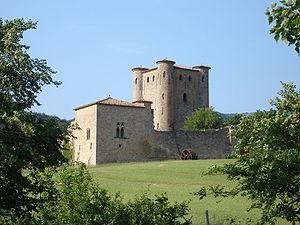
France, Aude, Château d'Arques
Le château d'Arques est une ancienne maison forte, de la fin du XIIIᵉ siècle, qui se dresse sur la commune d'Arques dans le département de l'Aude en région Occitanie.
Cet article recense les monuments historiques français classés en 1887.